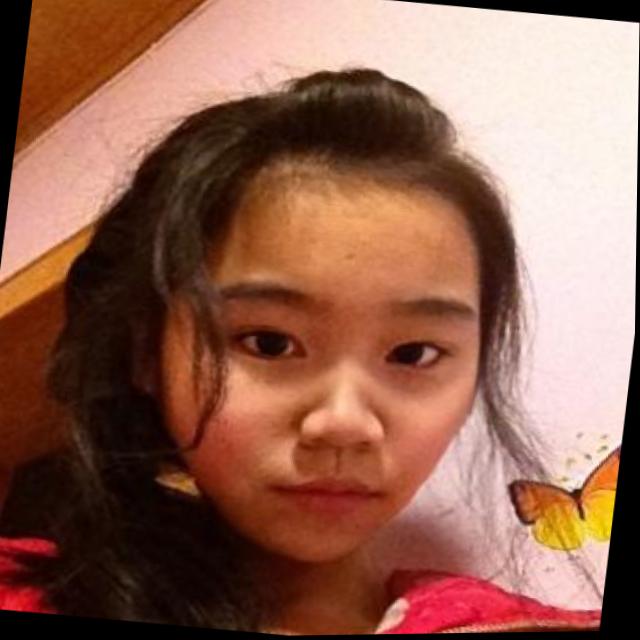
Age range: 13-20